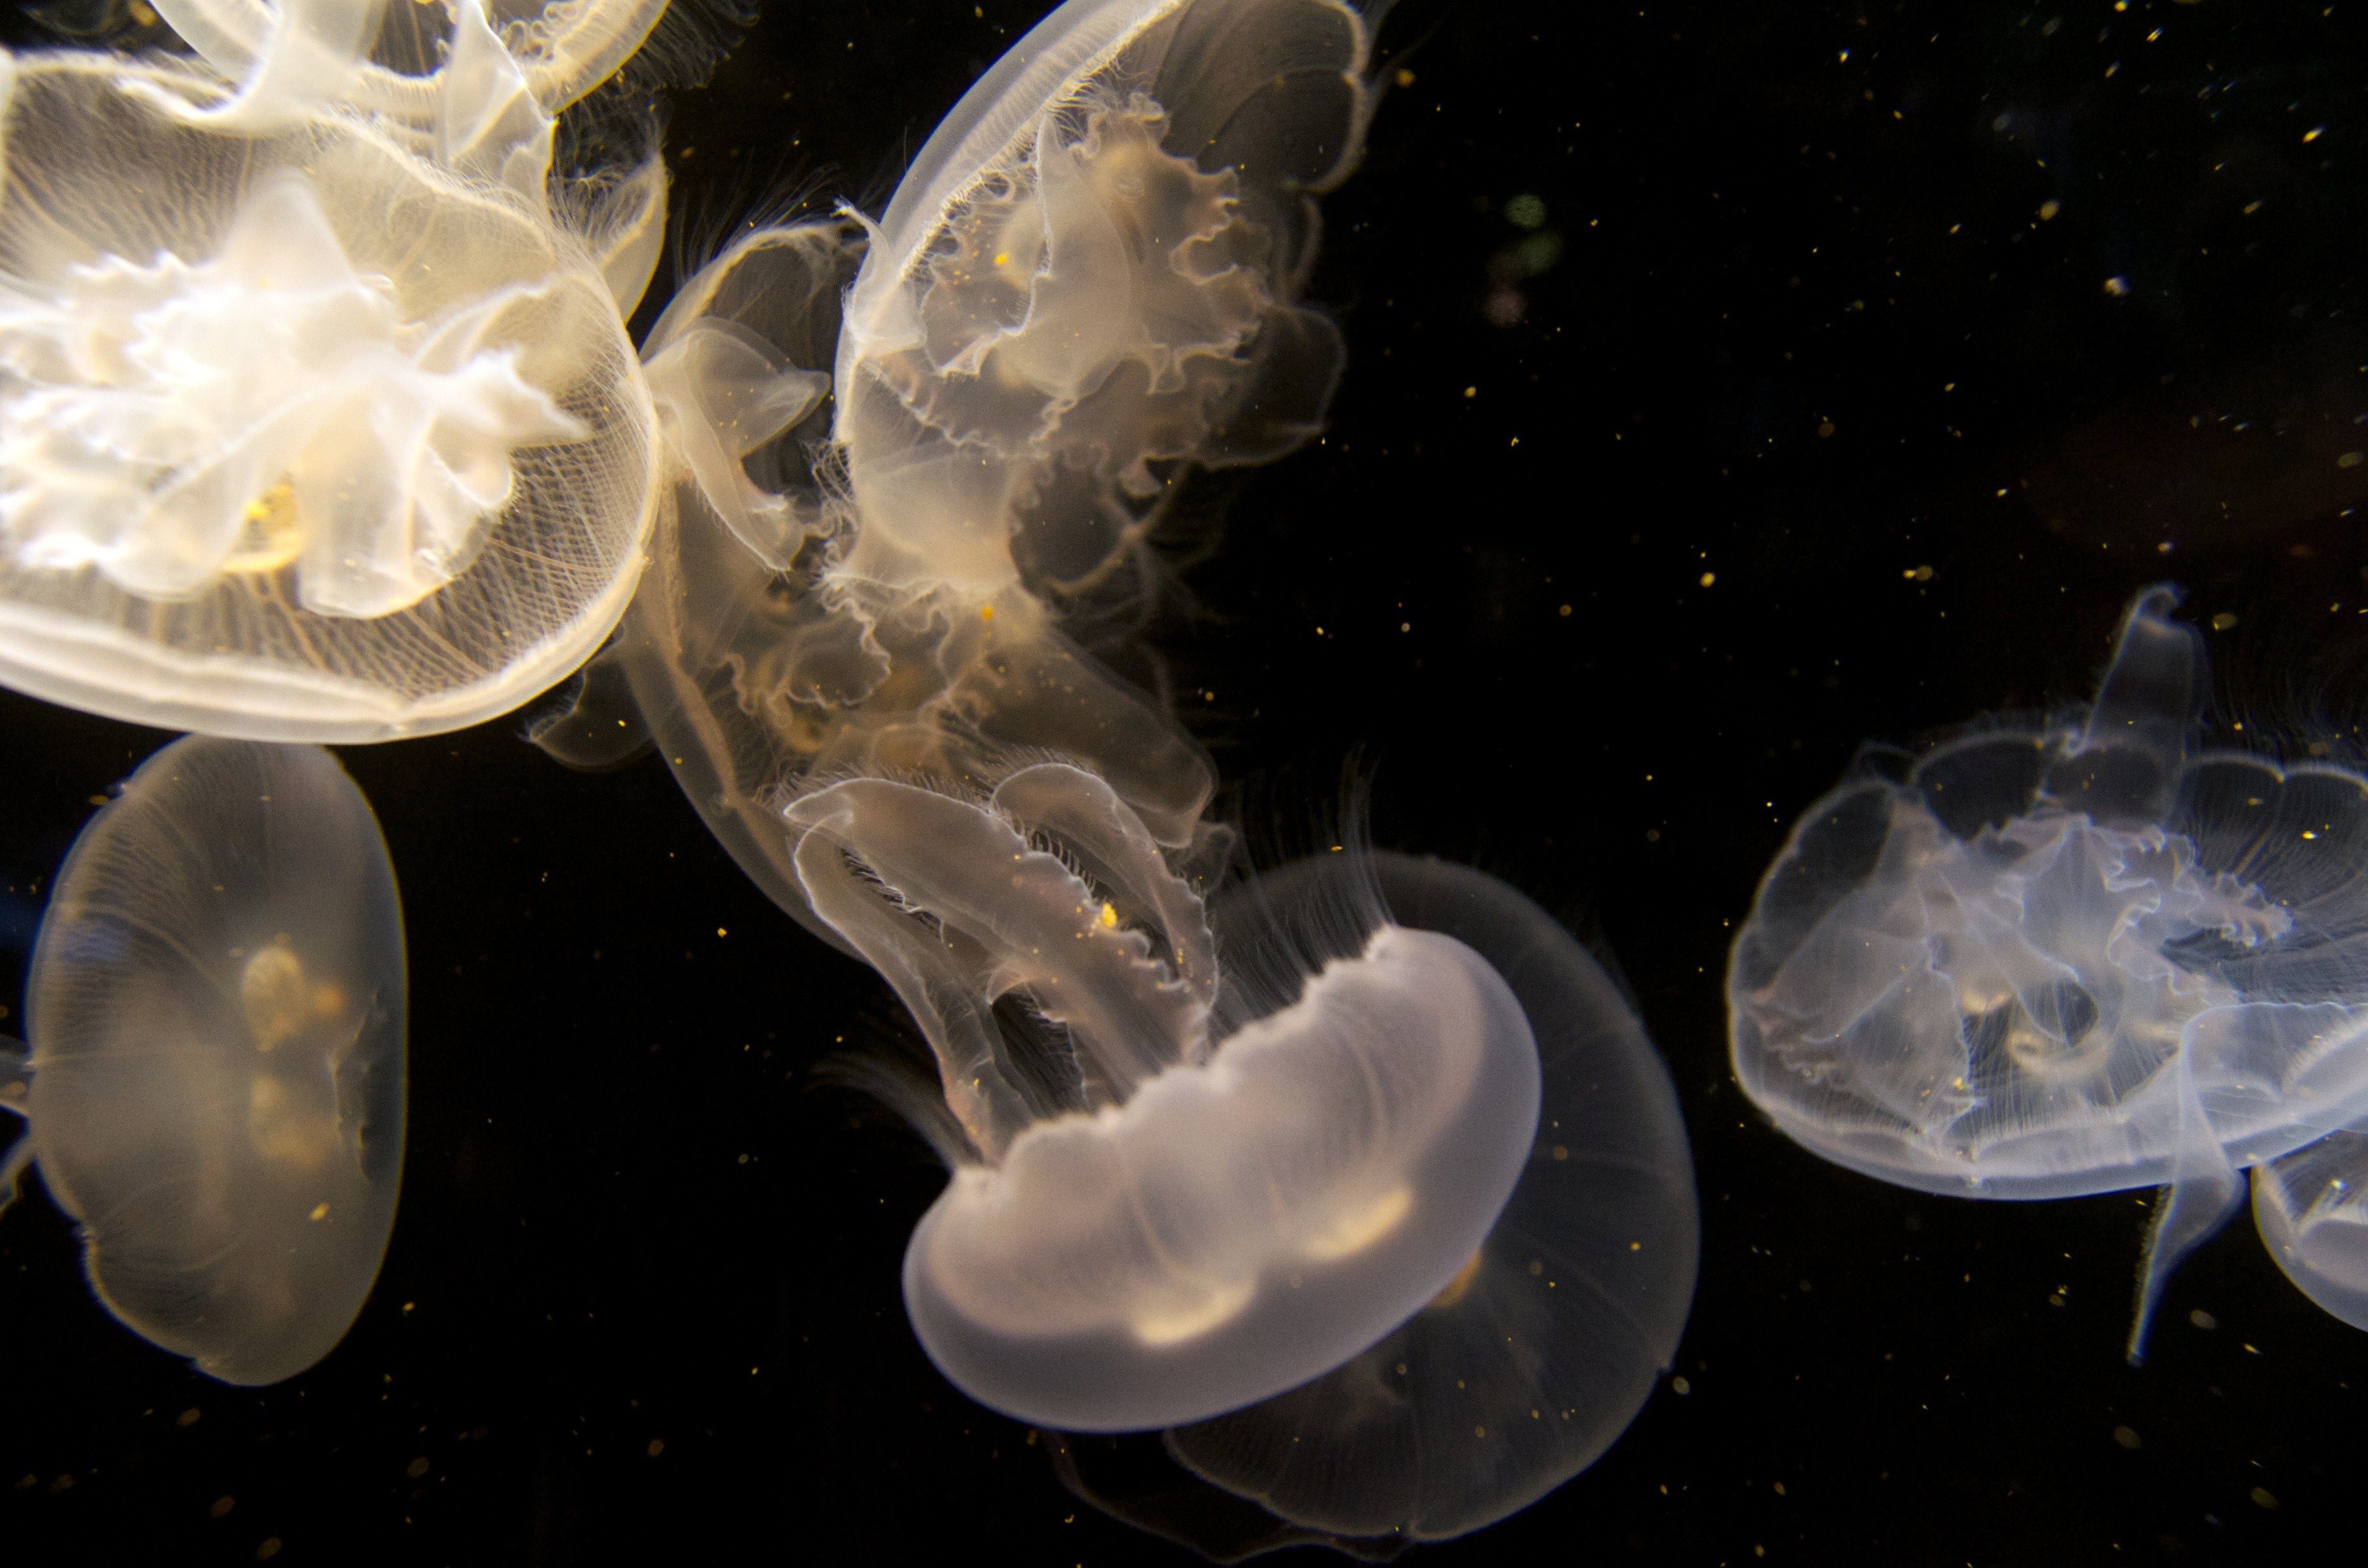
underwater, biology, peaceful, jellyfish, invertebrate, aquarium, jellies, cnidaria, sea life, organism, marine biology, marine invertebrates